Raymond Collishaw

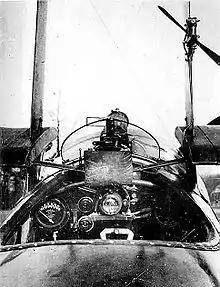
Sopwith Triplane cockpit view

6 July 1917 was Collishaw's most successful day. Diving to the aid of some beleaguered F.E.2d's who were surrounded by what he estimated to be around 30 German fighters, Naval 10's two flights turned the situation into a wild dogfight. Descending onto the rear of a red Albatros, Collishaw took a few burst shots which he thought connected with the pilot and it began going down. No sooner had he made this observation than he had to take violent evasive action to avoid an incoming attack. This whirlwind process continued five more times – each time yielding a damaged German plane exiting the battle. Other members of Collishaw's force scored victories as well, and had accounted for a further four aircraft before the dogfight dissolved. Collishaw was credited with six aircraft shot down out-of-control. The next day, Collishaw was awarded the Distinguished Service Order.